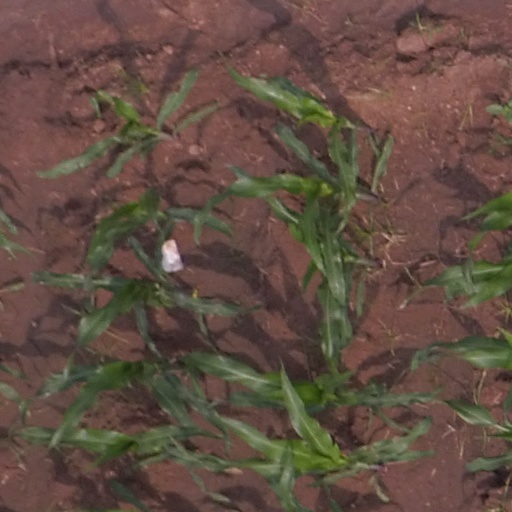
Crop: maize; corn